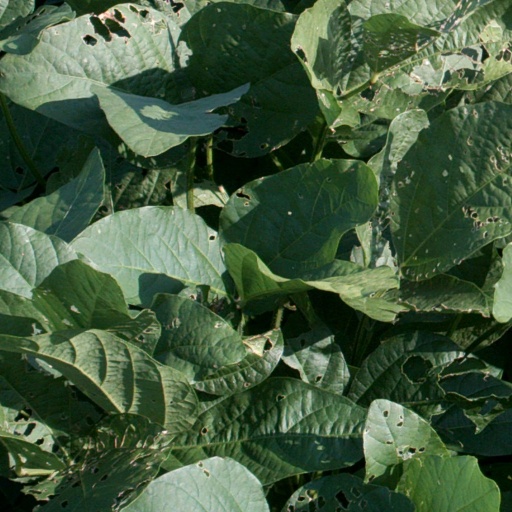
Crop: soybean